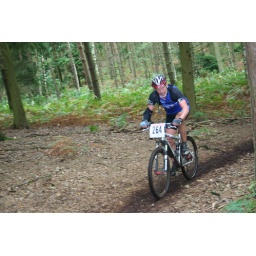
Gorrick Mountain Bike Event Minley Manor Yateley XC cross country Course- Taken by my 12 year old son Rowan.